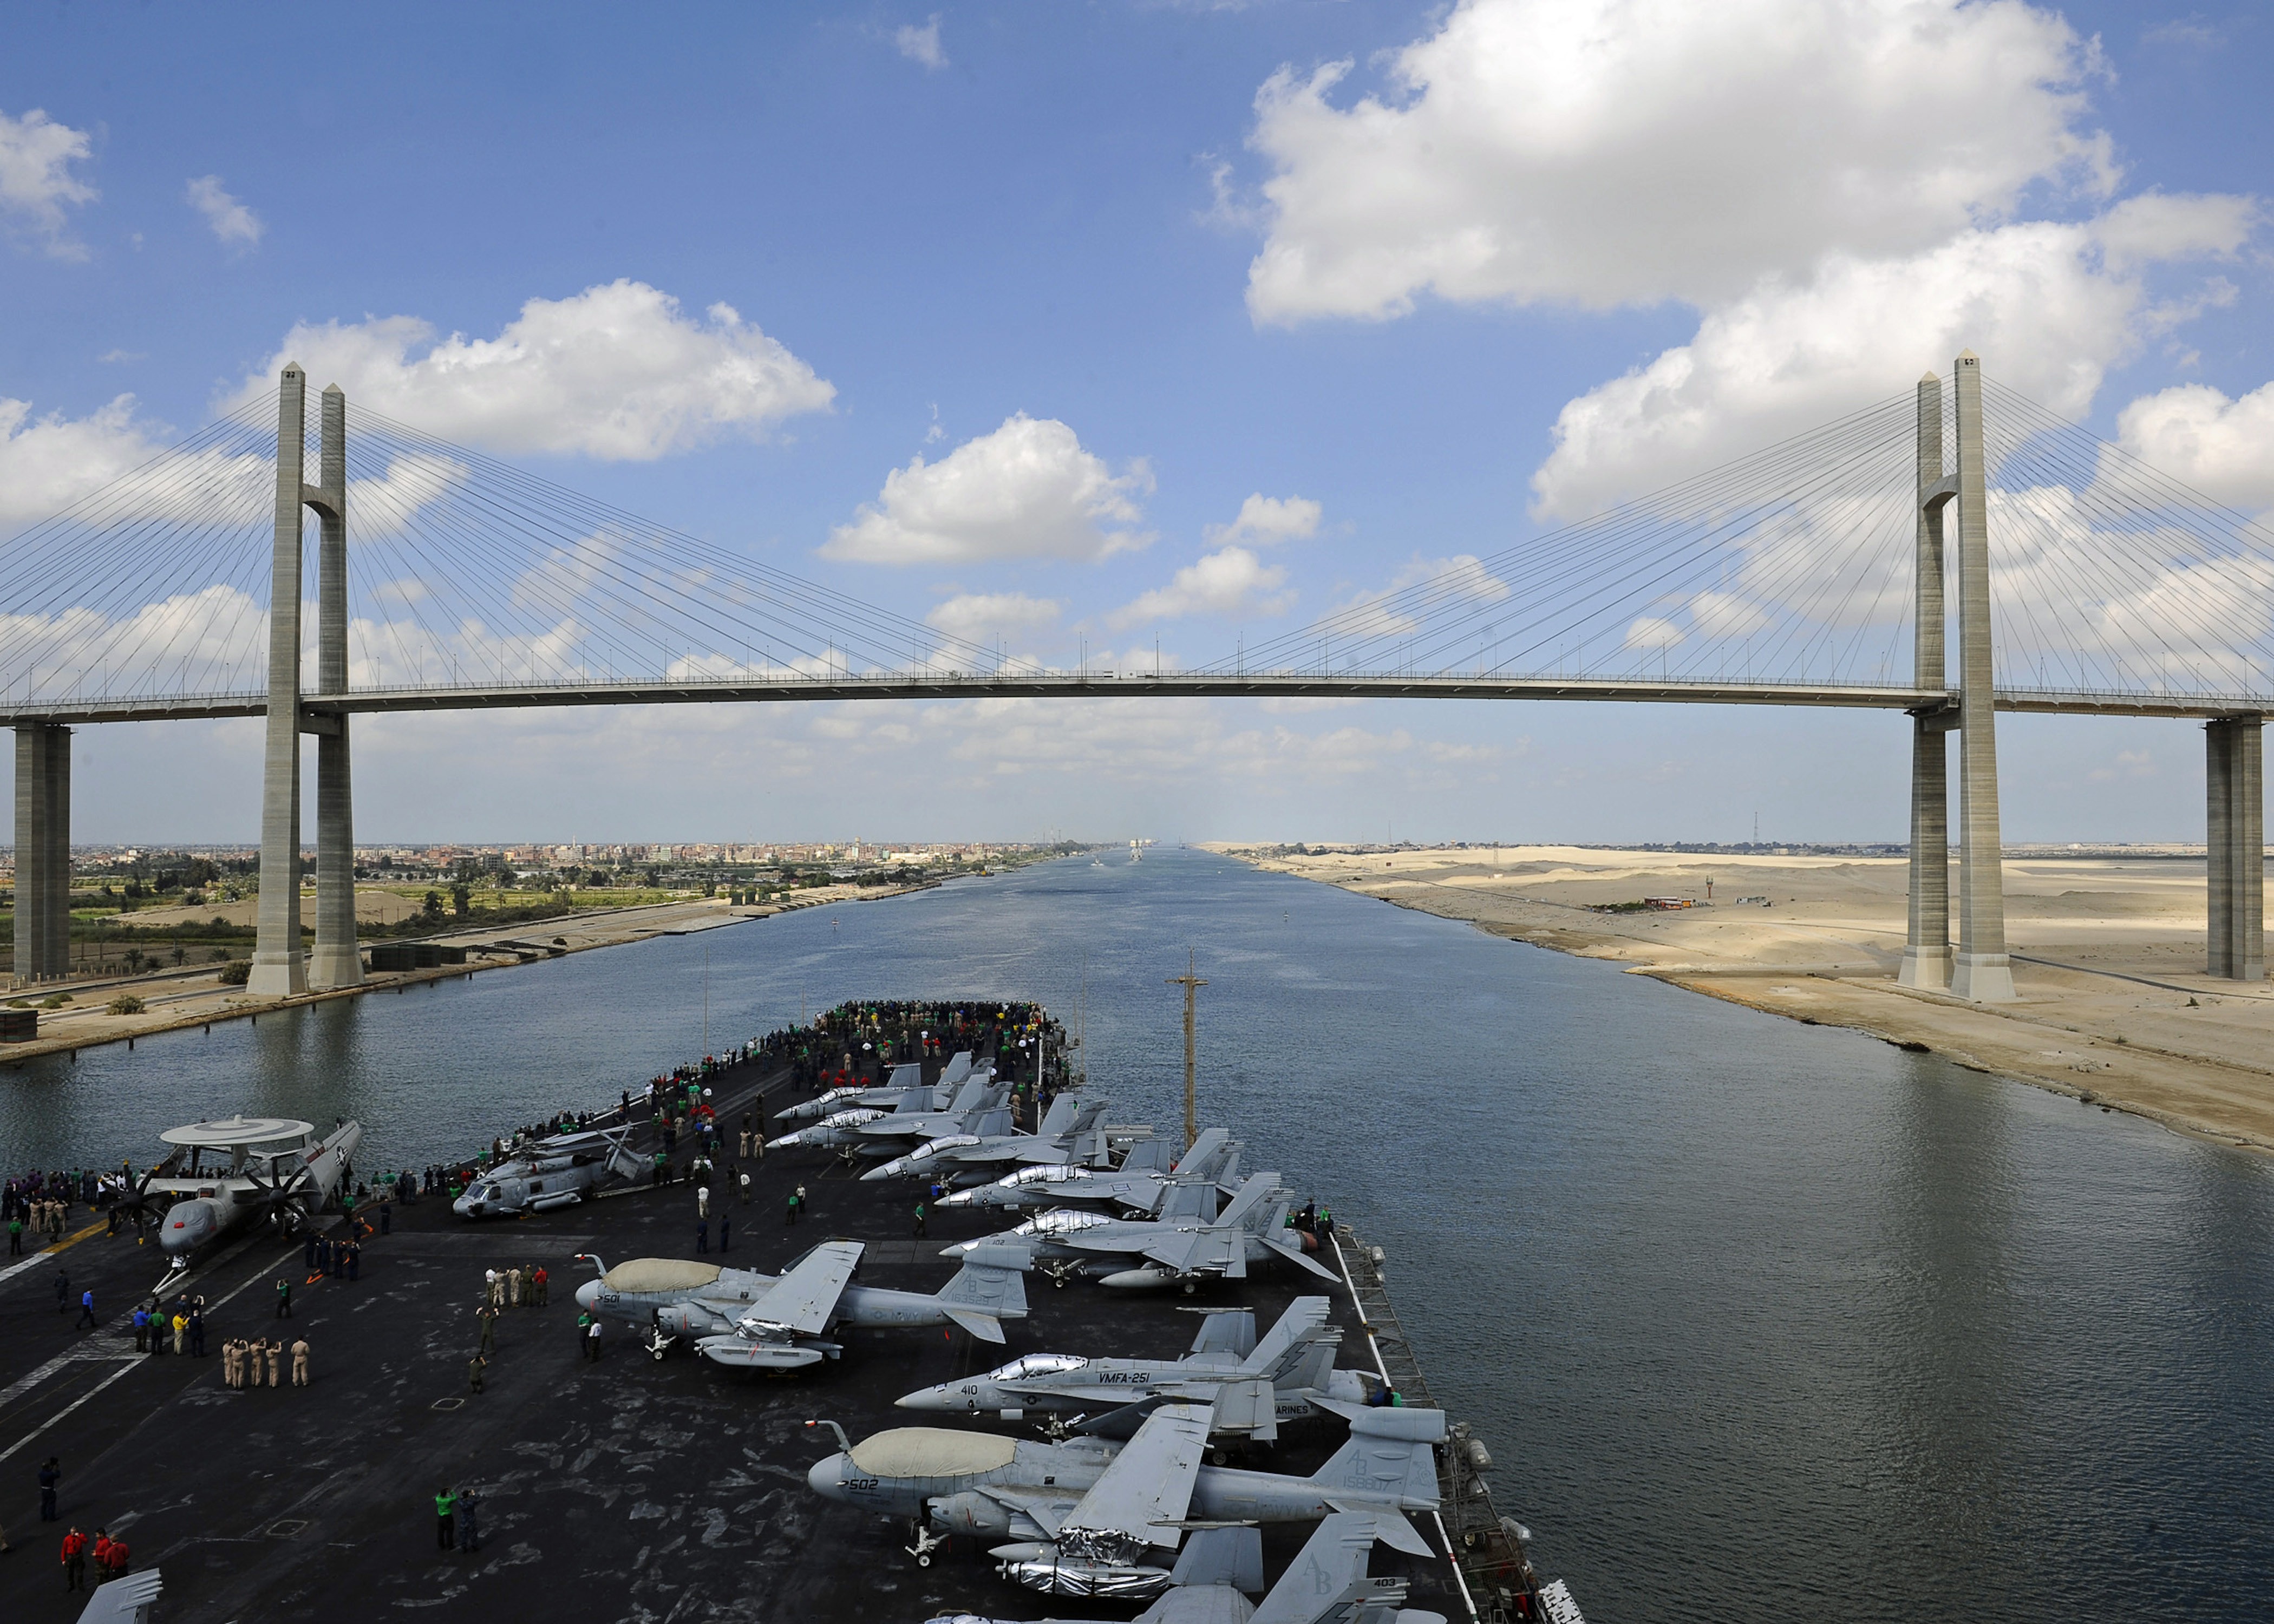
sea, coast, water, dock, sky, boat, bridge, shore, river, canal, ship, vehicle, aviation, usa, bay, harbor, marina, waterway, clouds, channel, us navy, carrier, breakwater, panama, aircraft carrier, fighter aircraft, suez